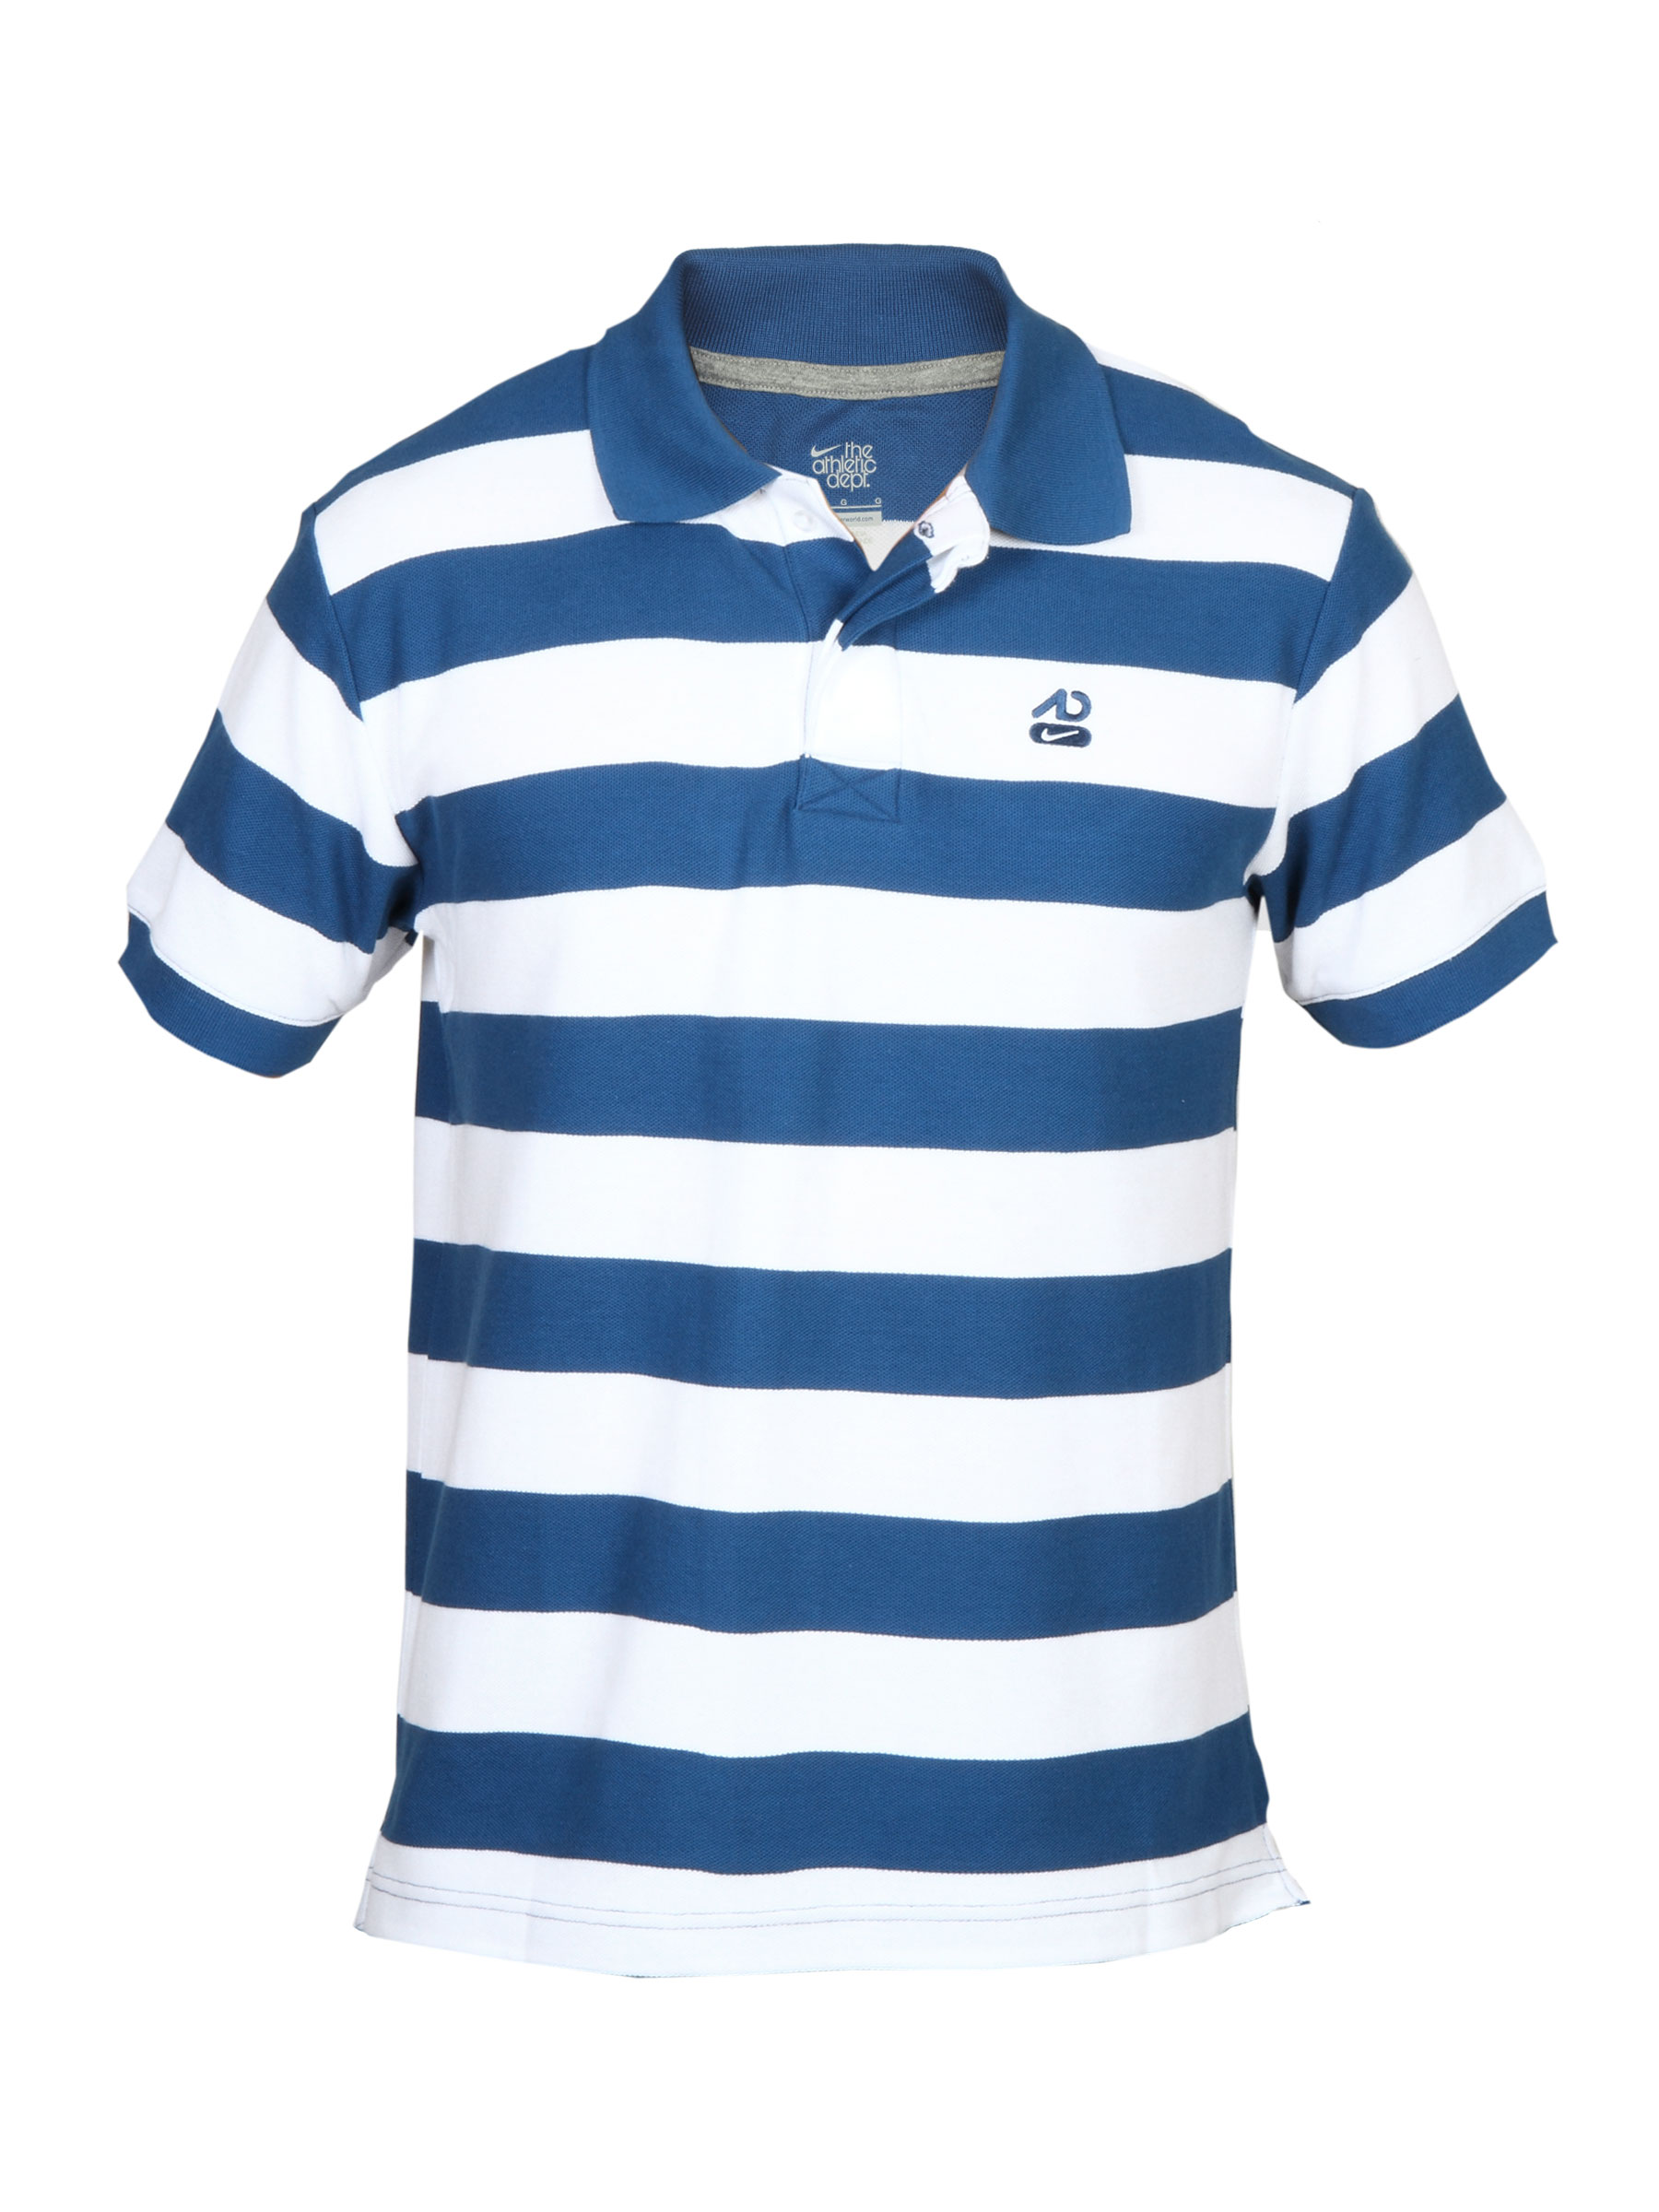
Nike Men's Teal Blue Polo T-shirt
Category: Apparel / Topwear / Tshirts
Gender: Men
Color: Blue
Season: Summer 2011
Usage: Sports